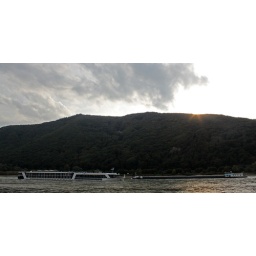
Two boats converging on the river Rhein in Germany. 23.09.2010.